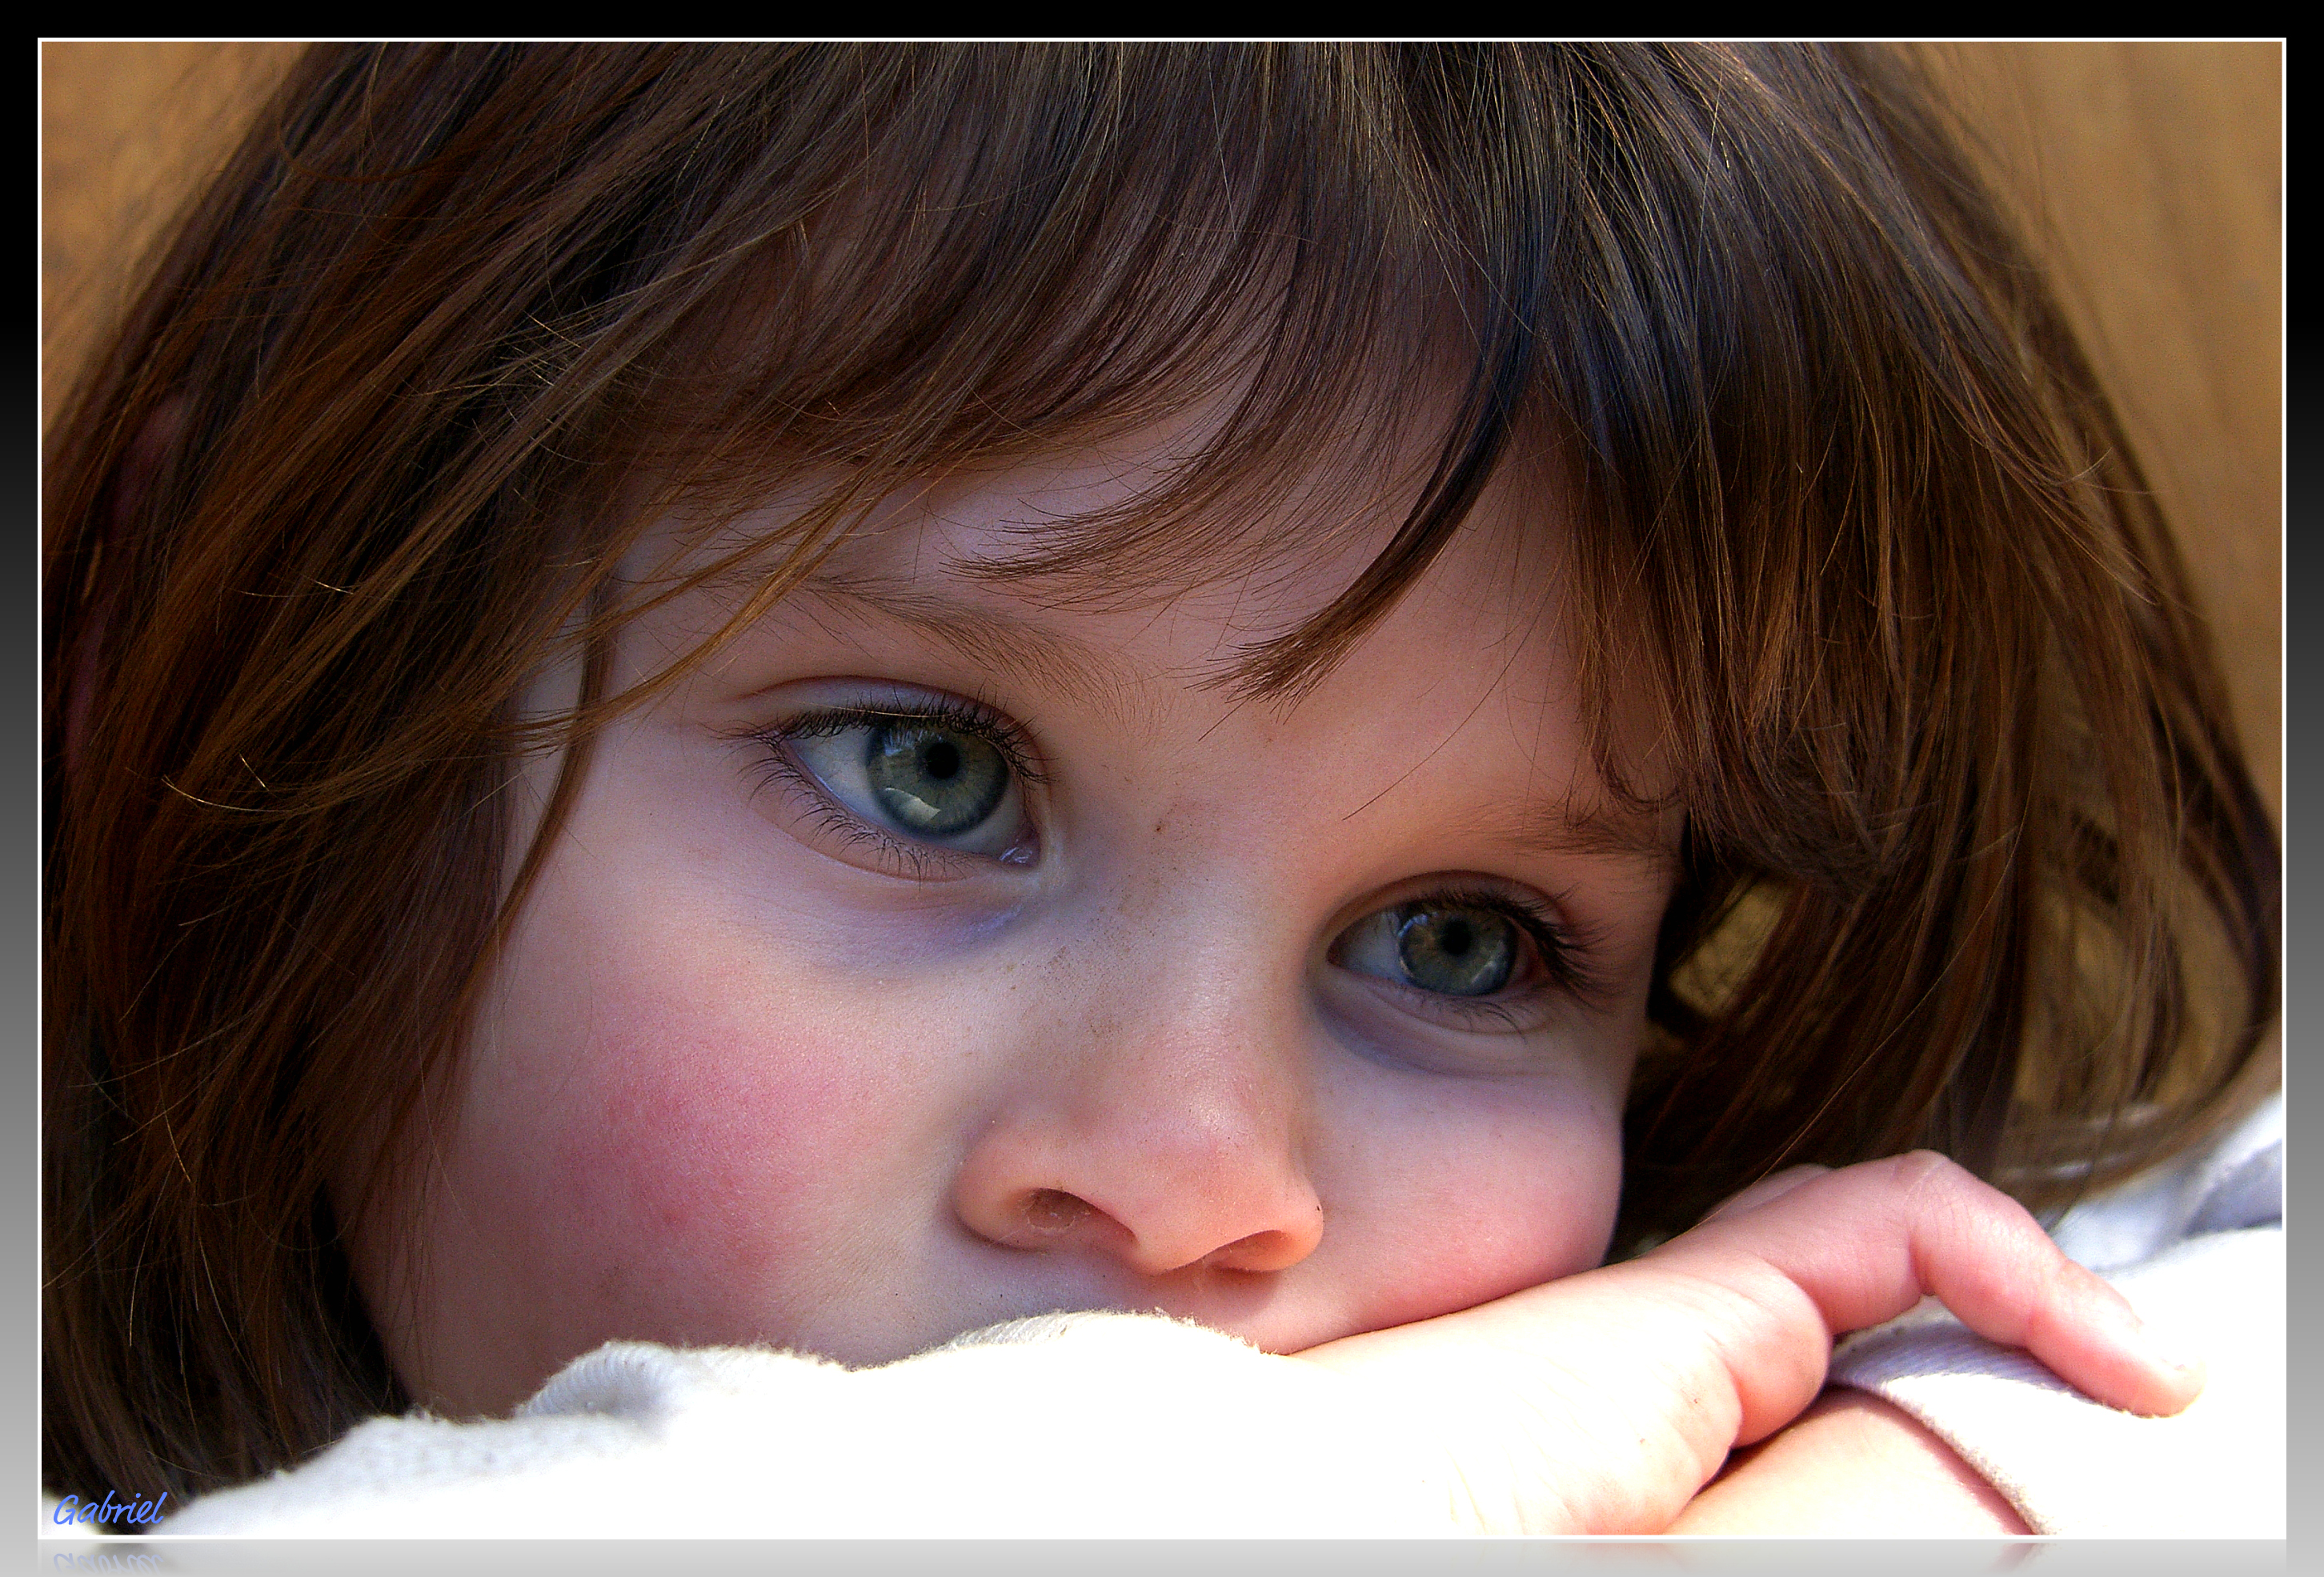
person, girl, photography, portrait, color, child, facial expression, smile, mouth, close up, human body, face, nose, infant, toddler, eye, head, skin, beauty, organ, emotion, ggl1, varios, some, interaction, brown hair, portrait photography